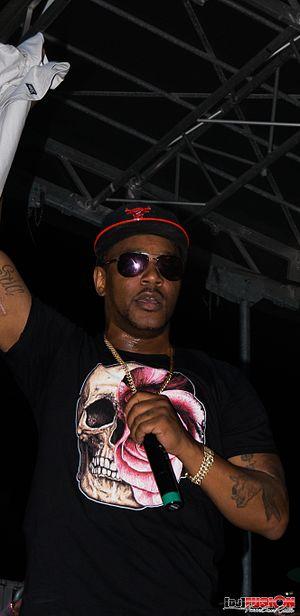
Cam'ron, de son vrai nom Cameron Giles, né le 4 février 1976 à Harlem, New York, est un rappeur, acteur et entrepreneur américain. Il est de facto le leader des groupes hip-hop The Diplomats, et U.N. Cam'ron était également membre du groupe Children of the Corn avant sa dissolution en 1997.